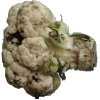
Label: Cauliflower 1